Hérita Ilunga

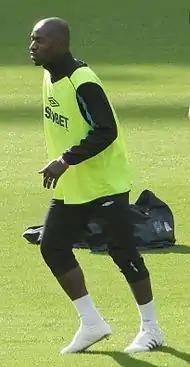
Ilunga warming-up for West Ham United

On 2 September 2008, Premier League club West Ham United signed Ilunga on loan for the 2008–09 season.